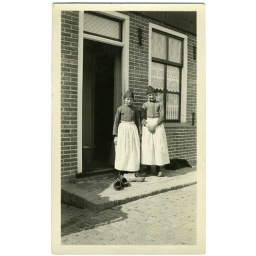
Snapshot: "Vollendam children in front of house shoes outside door"